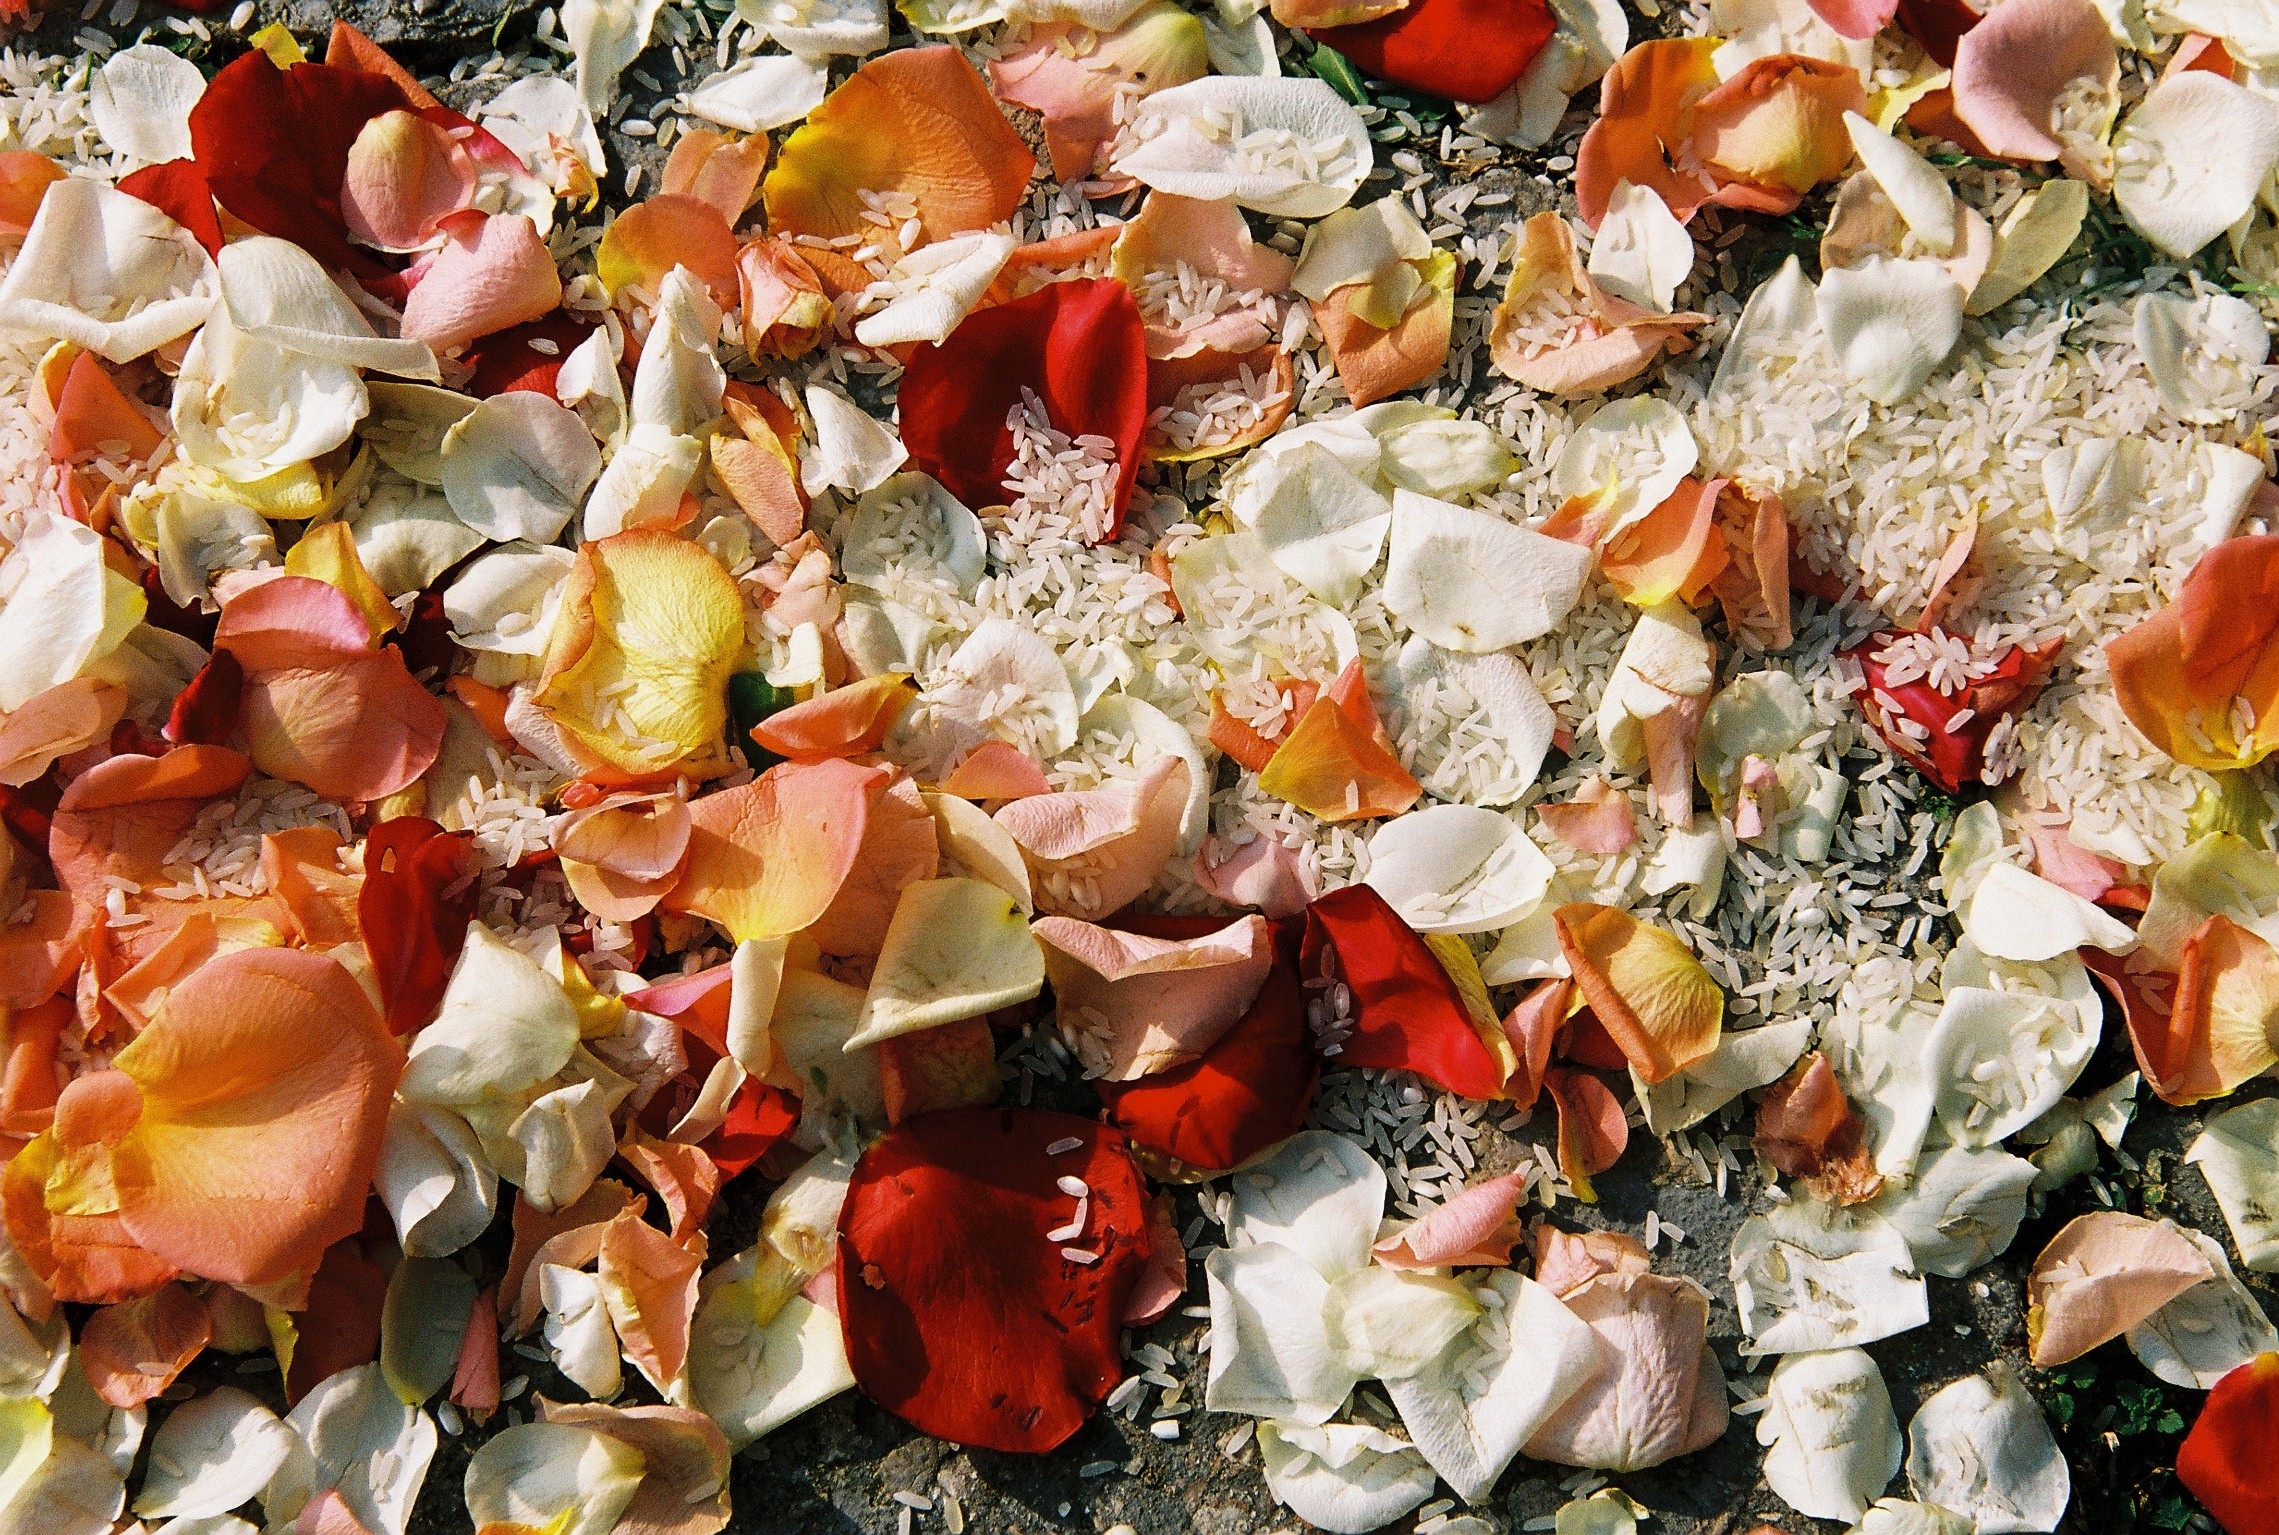
plant, white, leaf, flower, petal, dish, food, produce, autumn, romantic, wedding, flora, rice, season, flowers